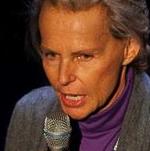
Age: 65